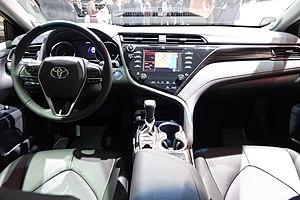
Toyota Camry Hybrid au Mondial Paris Motor Show 2018